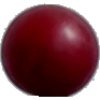
Label: Cherry Wax Red 1